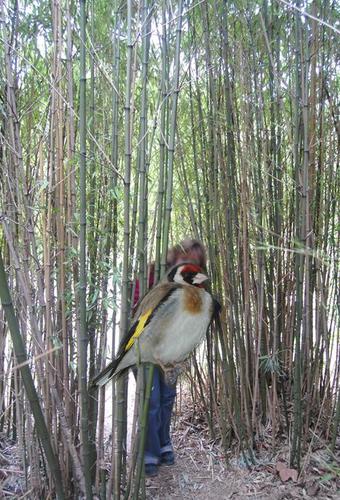
Bird species: European_Goldfinch
Bird type: landbird
Background: land